1937–38 Toronto Maple Leafs season

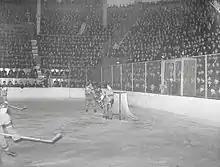
Ice hockey game between the Montreal Canadiens and the Toronto Maple Leafs, March 6, 1938.

The 1937–38 Toronto Maple Leafs season was Toronto's 21st season of operation in the National Hockey League (NHL). The Maple Leafs made another Stanley Cup Finals appearance, losing to the Chicago Black Hawks.